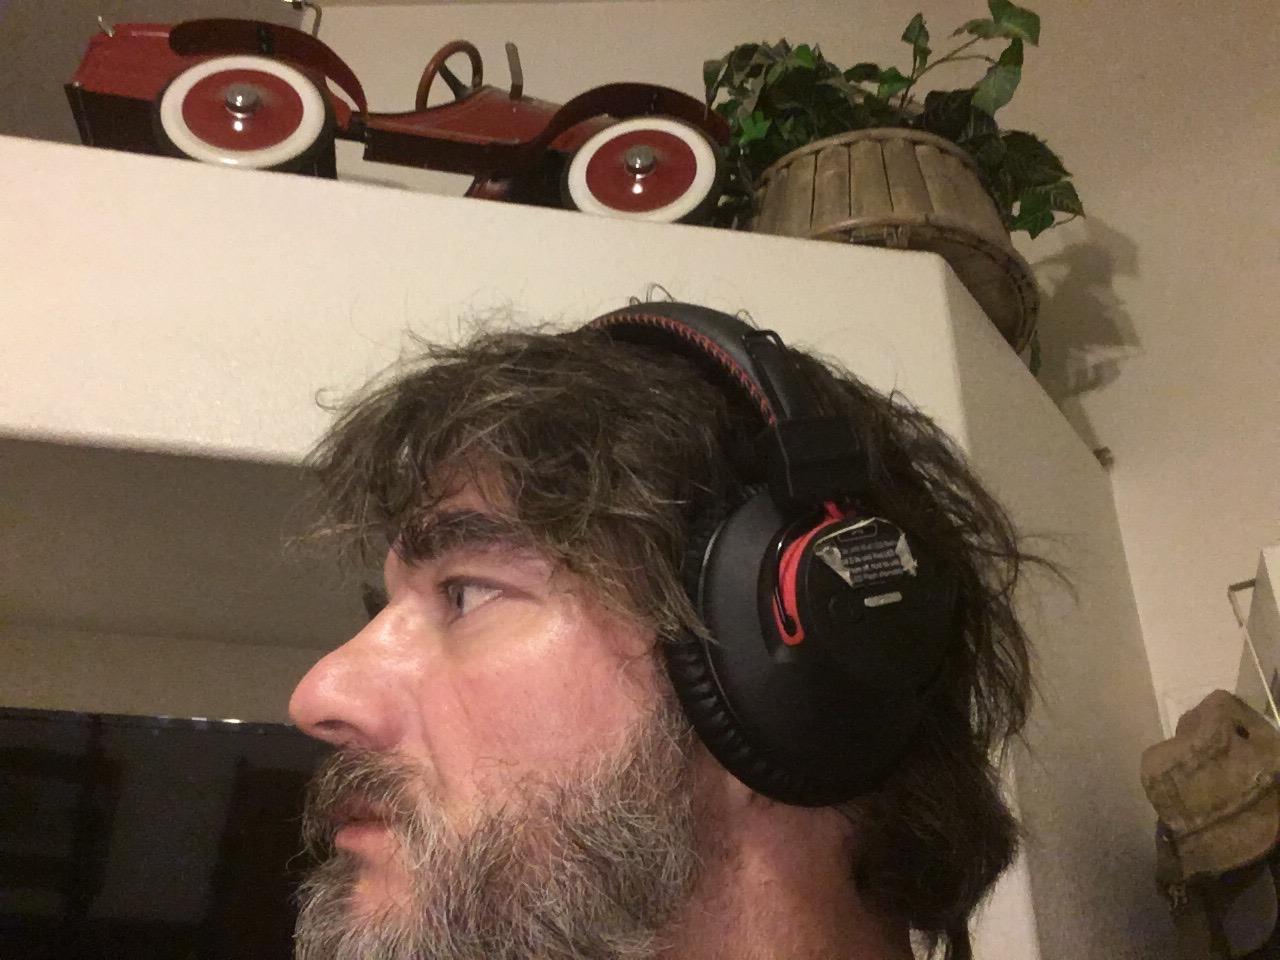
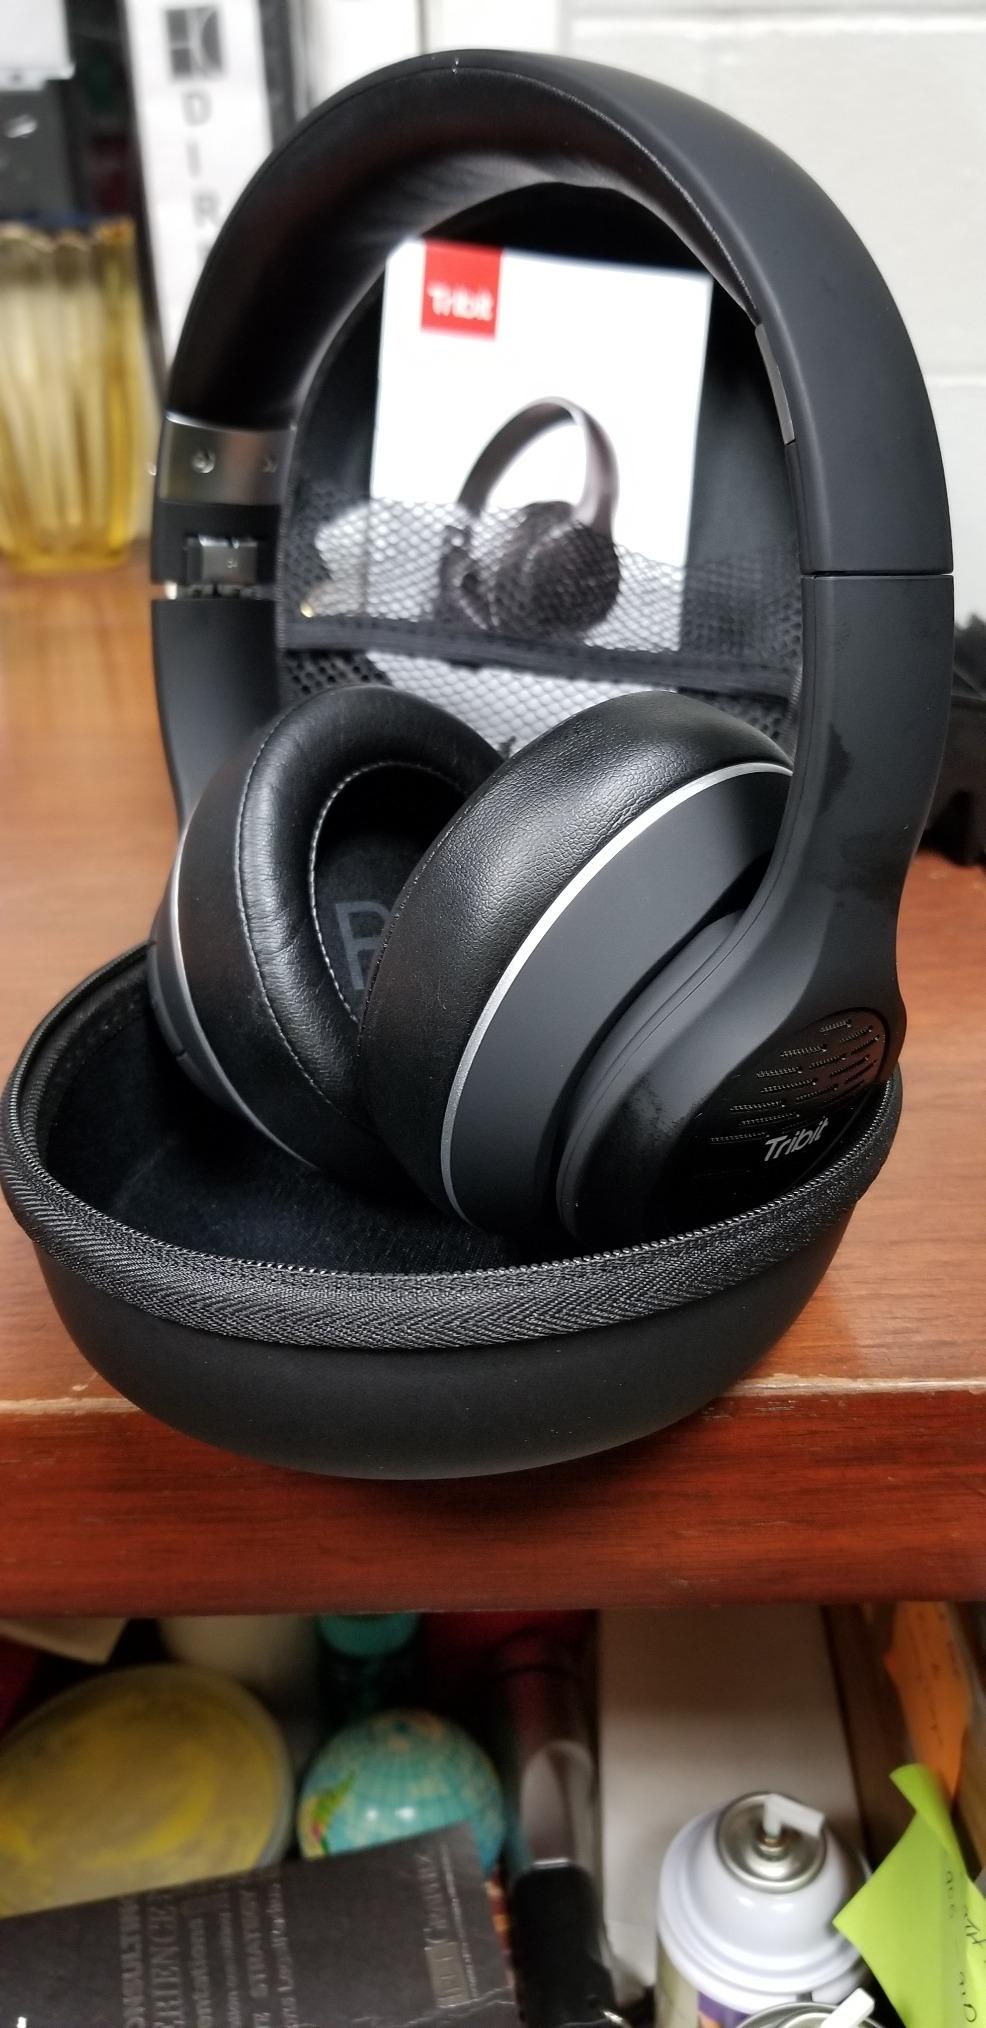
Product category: headphones
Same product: no